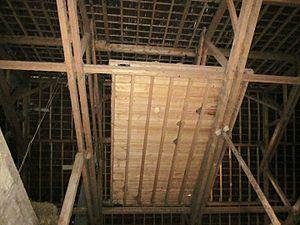
«
La déchargeuse est une installation technique qui combine un treuil et une plateforme sur rail pour monter les récoltes de foin et de paille dans les greniers. Elle s'est répandue sur les plateaux de Franche-Comté dans les années 1930-1940.